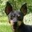
Label: dog